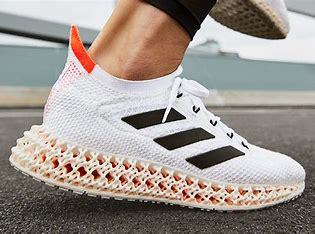
Brand: Adidas
Model: 4D